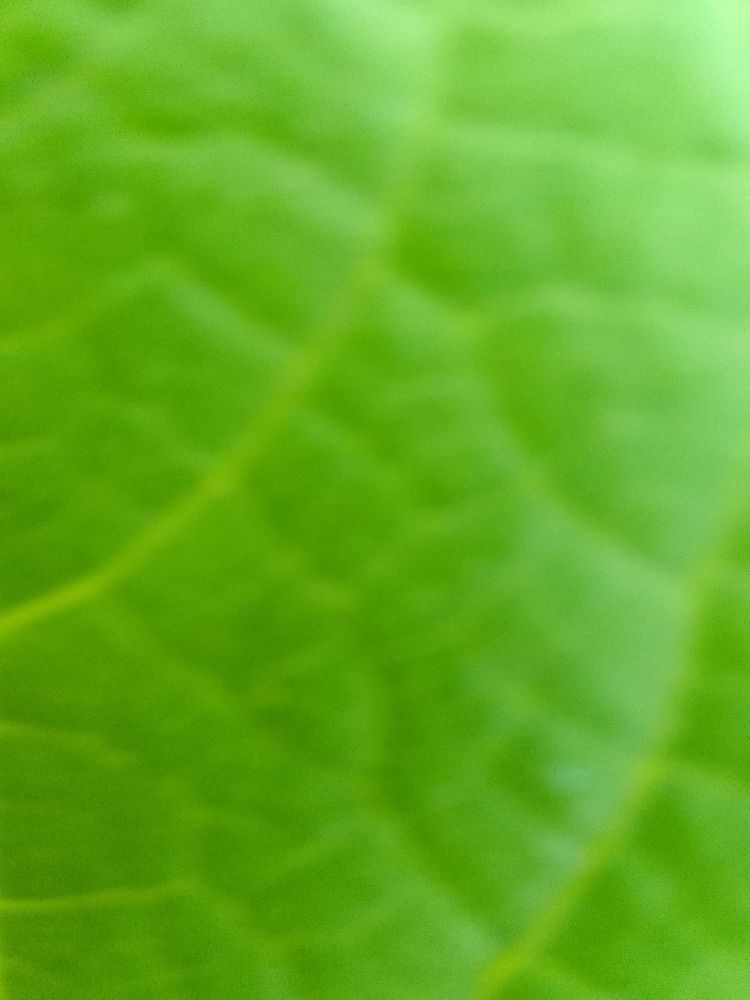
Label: healthy